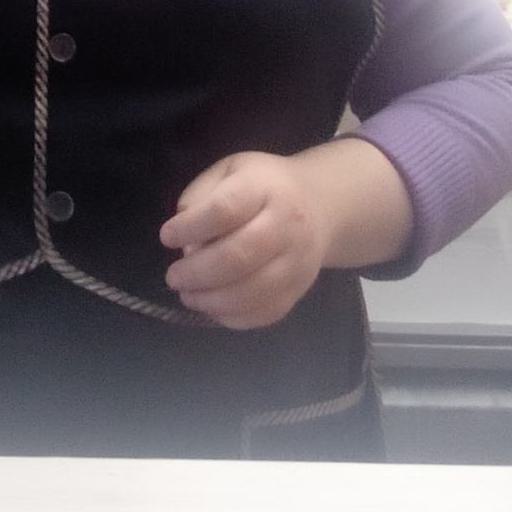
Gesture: no_gesture